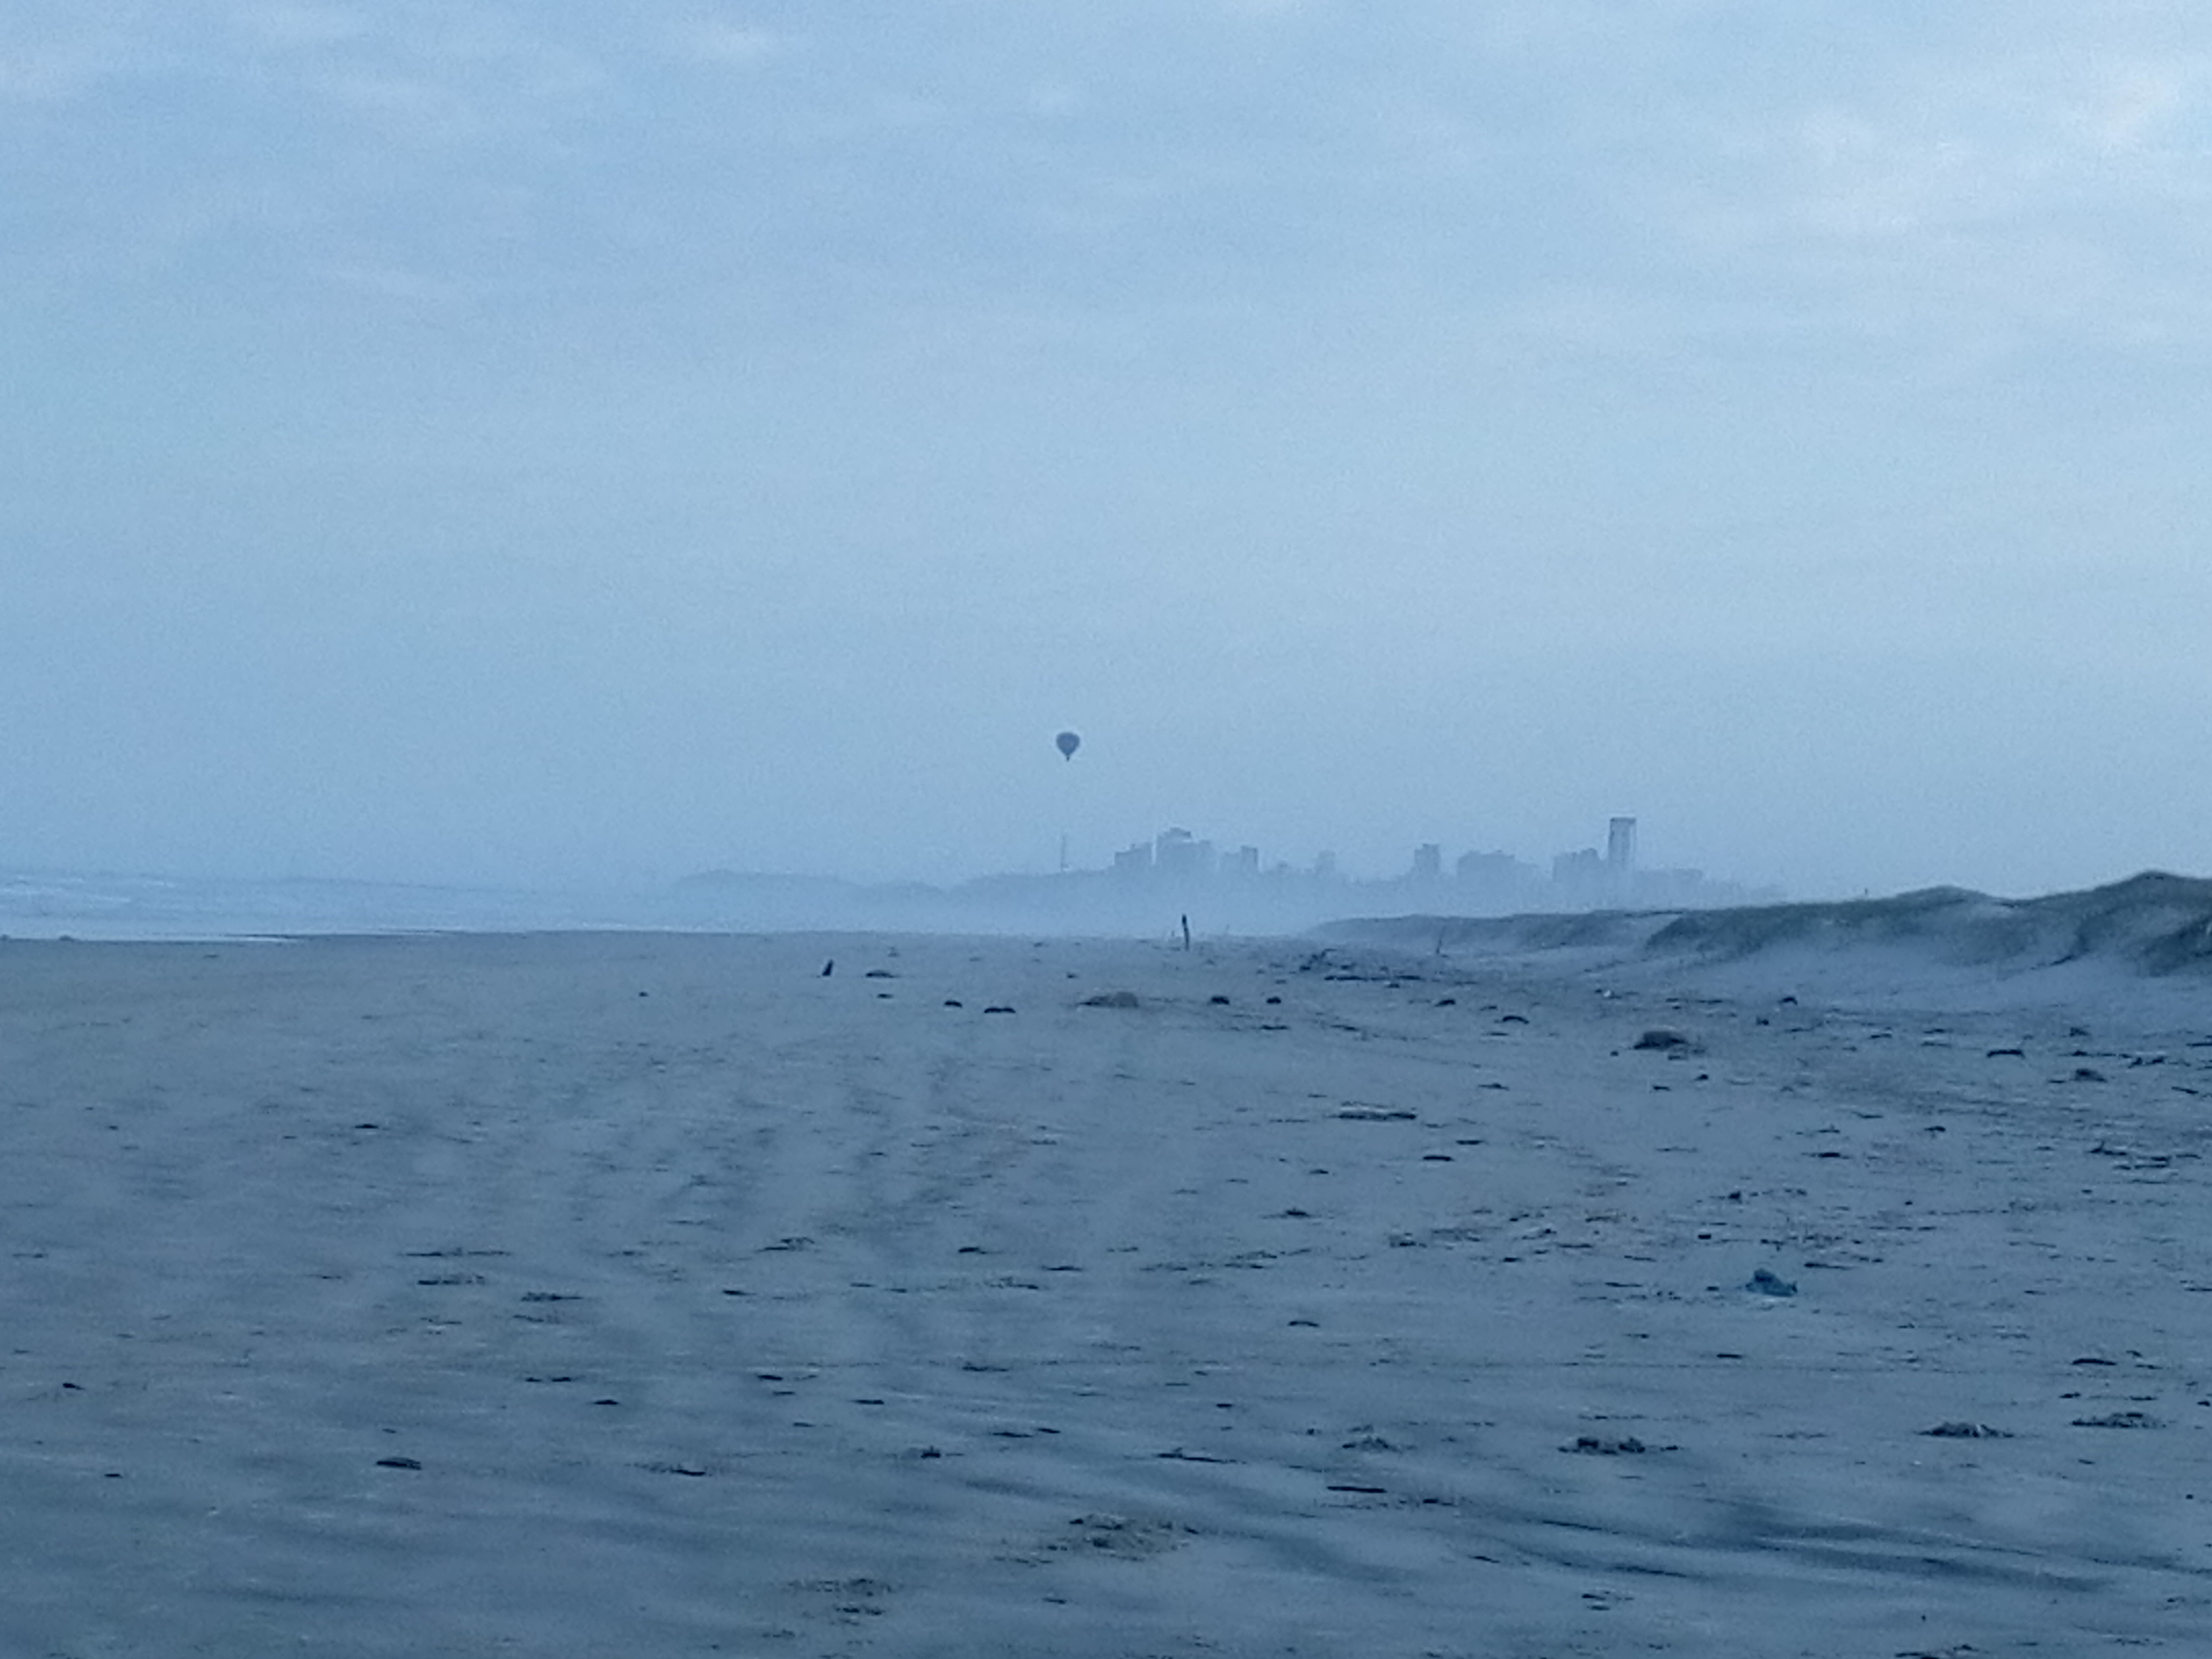
balloon, beach, water, sky, cloud, fluid, bird, coastal and oceanic landforms, liquid, lake, horizon, wind wave, seabird, wind, sound, wave, ocean, evening, ice cap, coast, tide, winter, landscape, slope